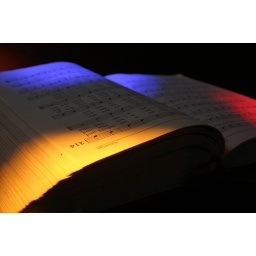
The sunlight thru a colorful window in a church made this possible.